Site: brandenburg
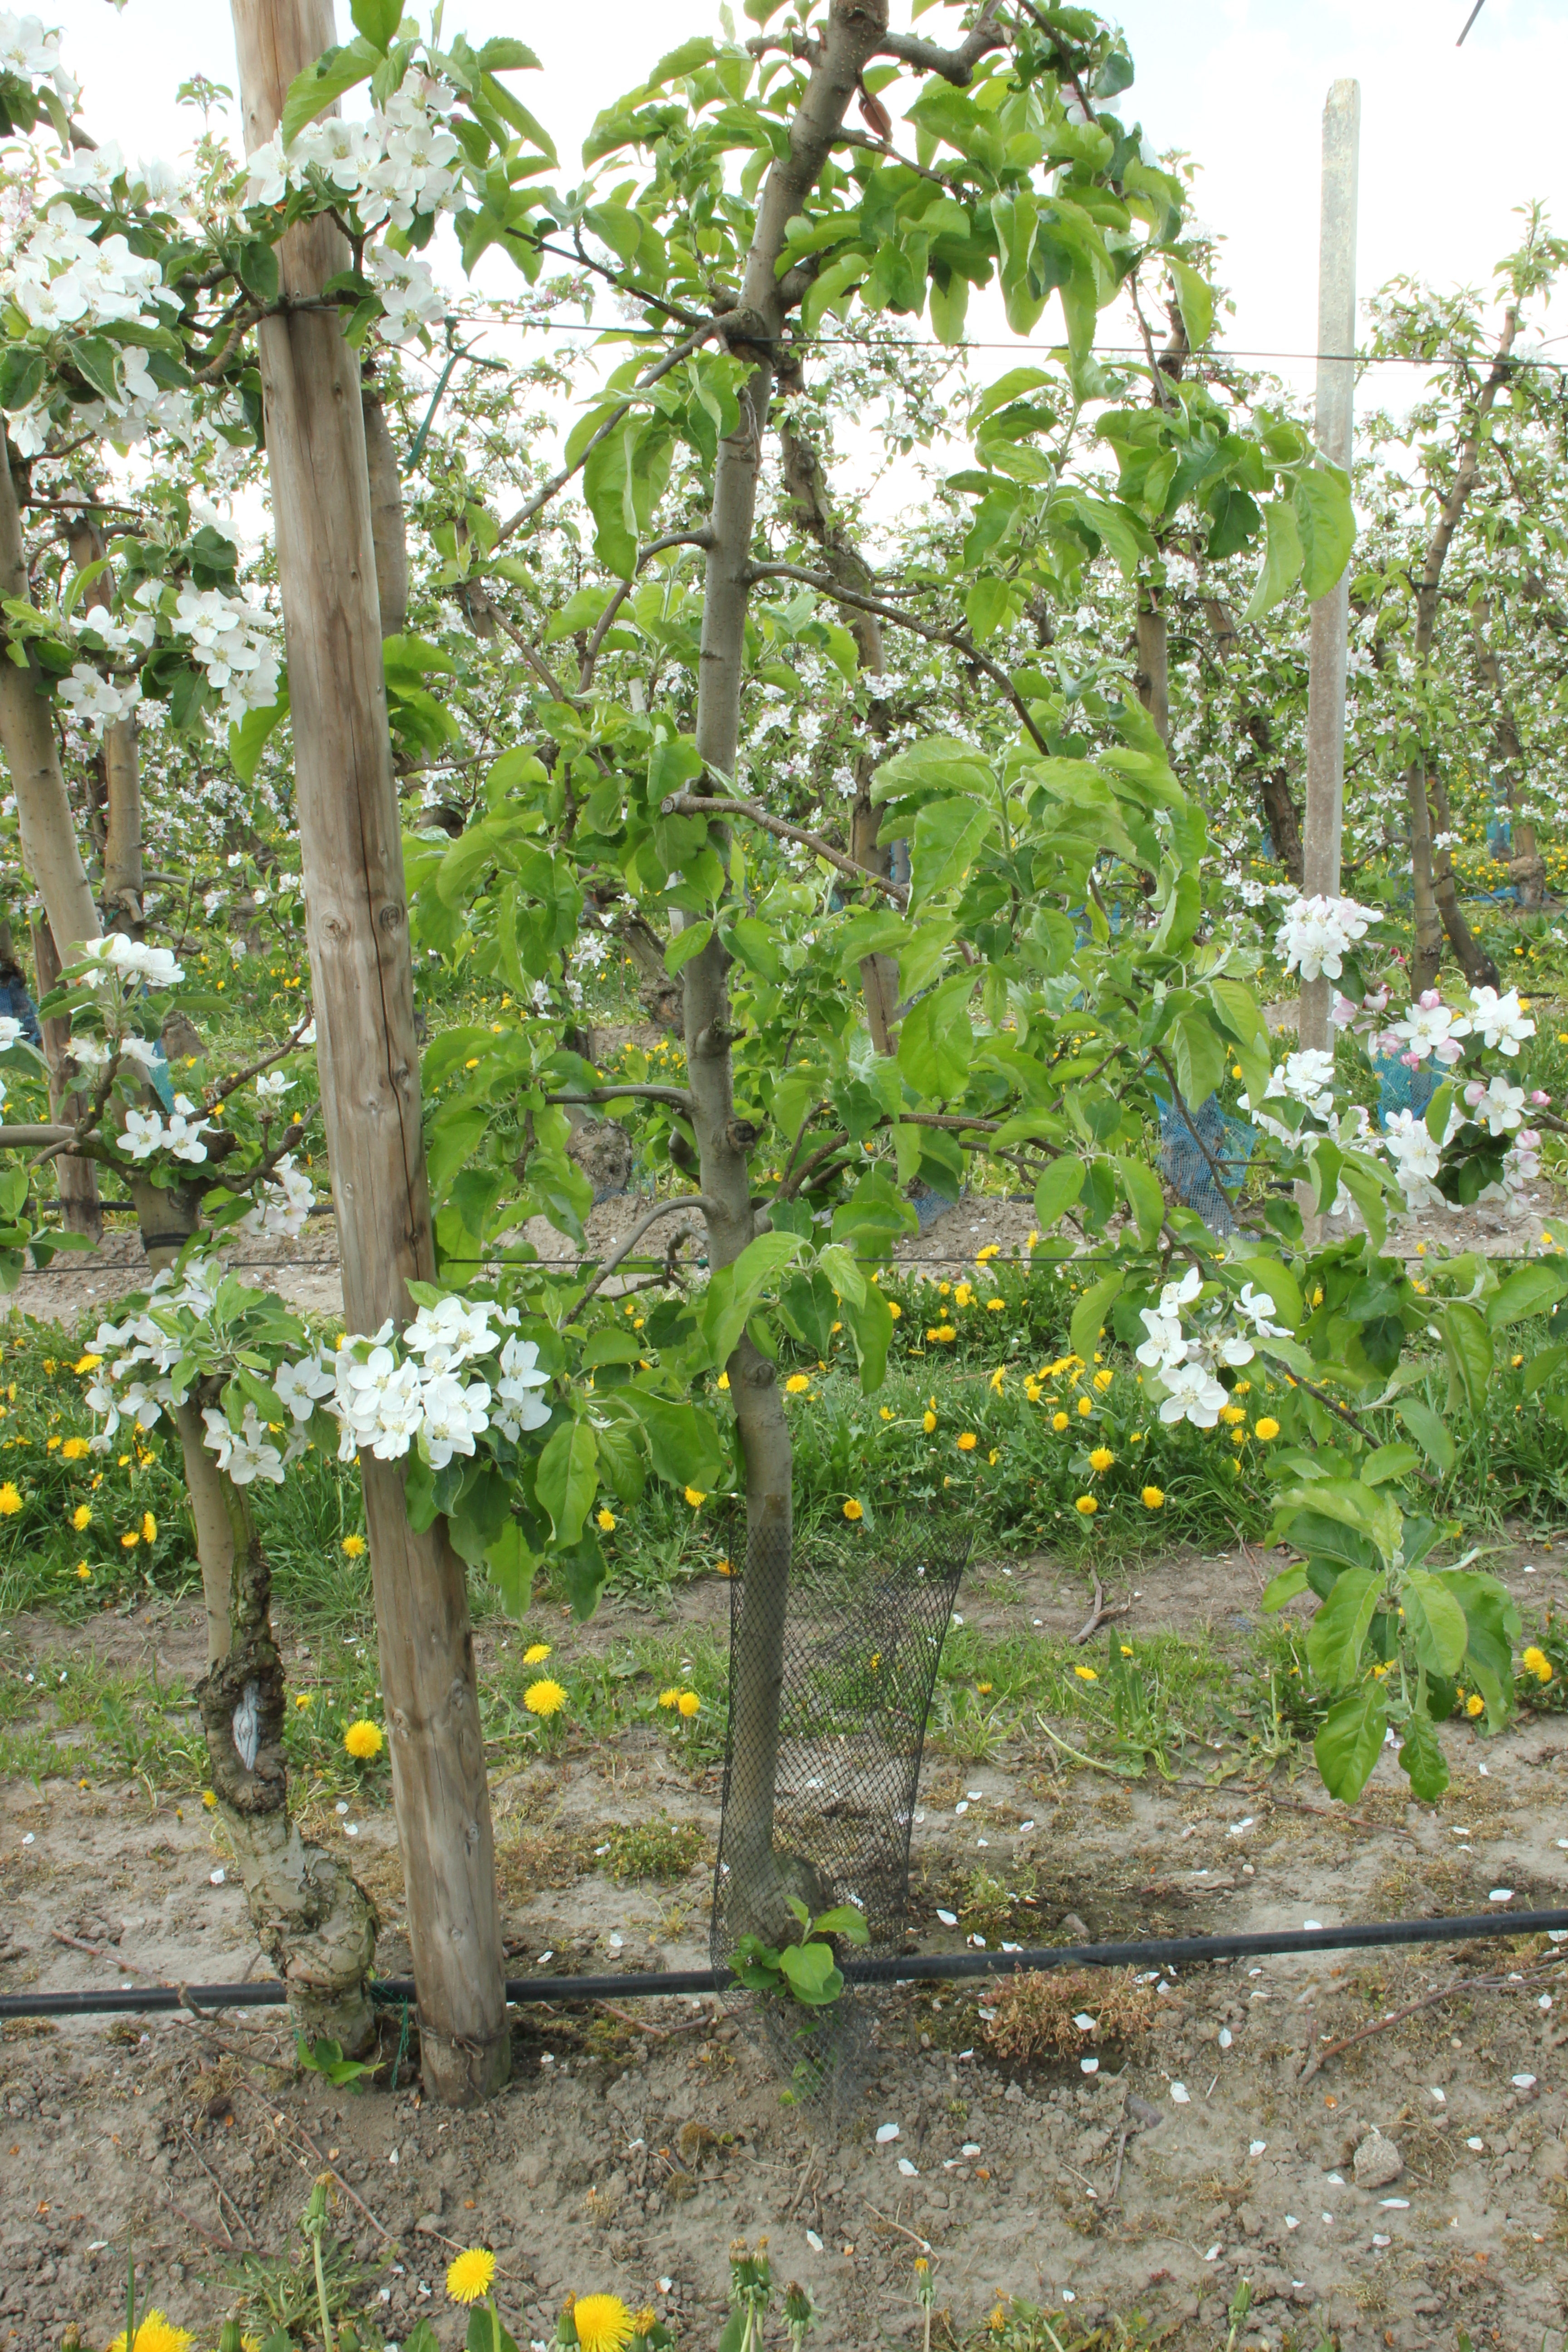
Growth stage (BBCH 65): Flowering